Cat Person (film)

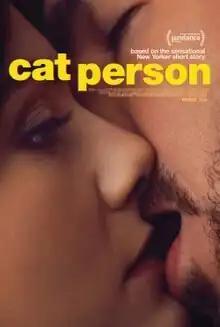
Theatrical release poster

Cat Person is a 2023 psychological thriller film directed by Susanna Fogel from a screenplay by Michelle Ashford, based on the 2017 short story of the same name by Kristen Roupenian. The film stars Emilia Jones, Nicholas Braun, Geraldine Viswanathan, Hope Davis, Fred Melamed, and Isabella Rossellini.